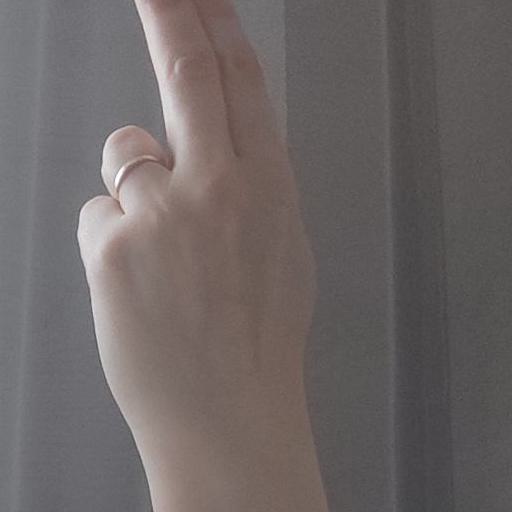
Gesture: two_up_inverted